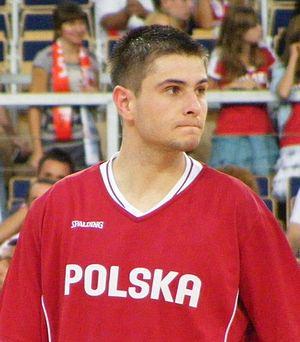
Dardan Berisha, né le 15 novembre 1988, à Peć, au Kosovo, est un joueur kosovar naturalisé polonais de basket-ball. Il évolue au poste d'arrière.